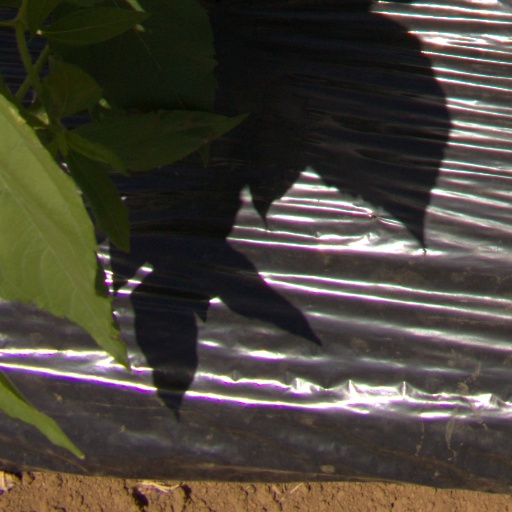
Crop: Jerusalem artichoke